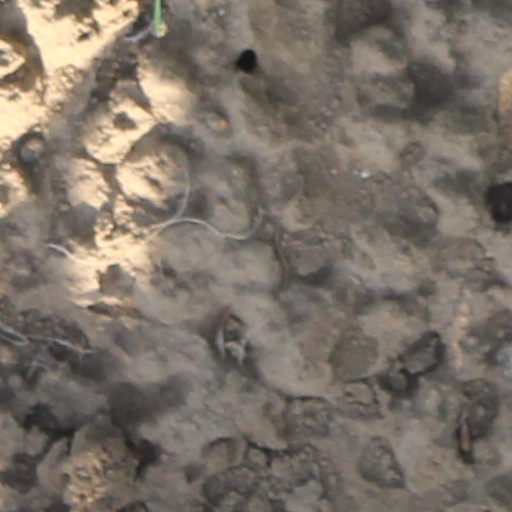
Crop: wheat